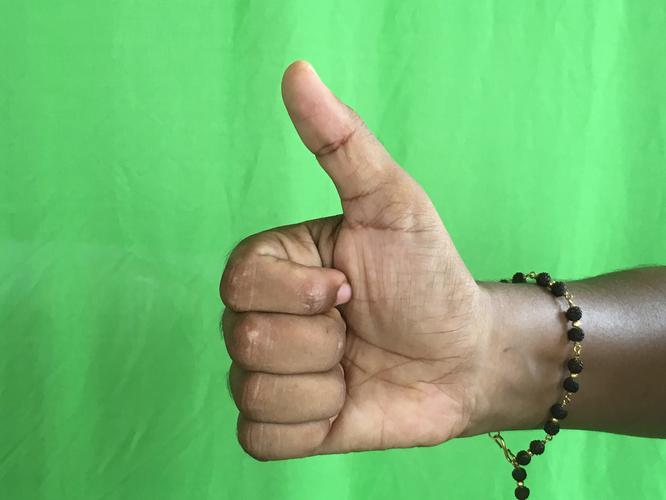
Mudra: Sikharam
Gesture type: single_hand